San Ángel

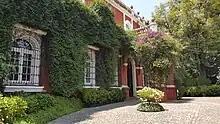
Mayorazgo de Fagoaga residence

This casona from the 17th century was named after a knight of the Santiago order, Don Francisco de Fagoga who was the owner of the house.